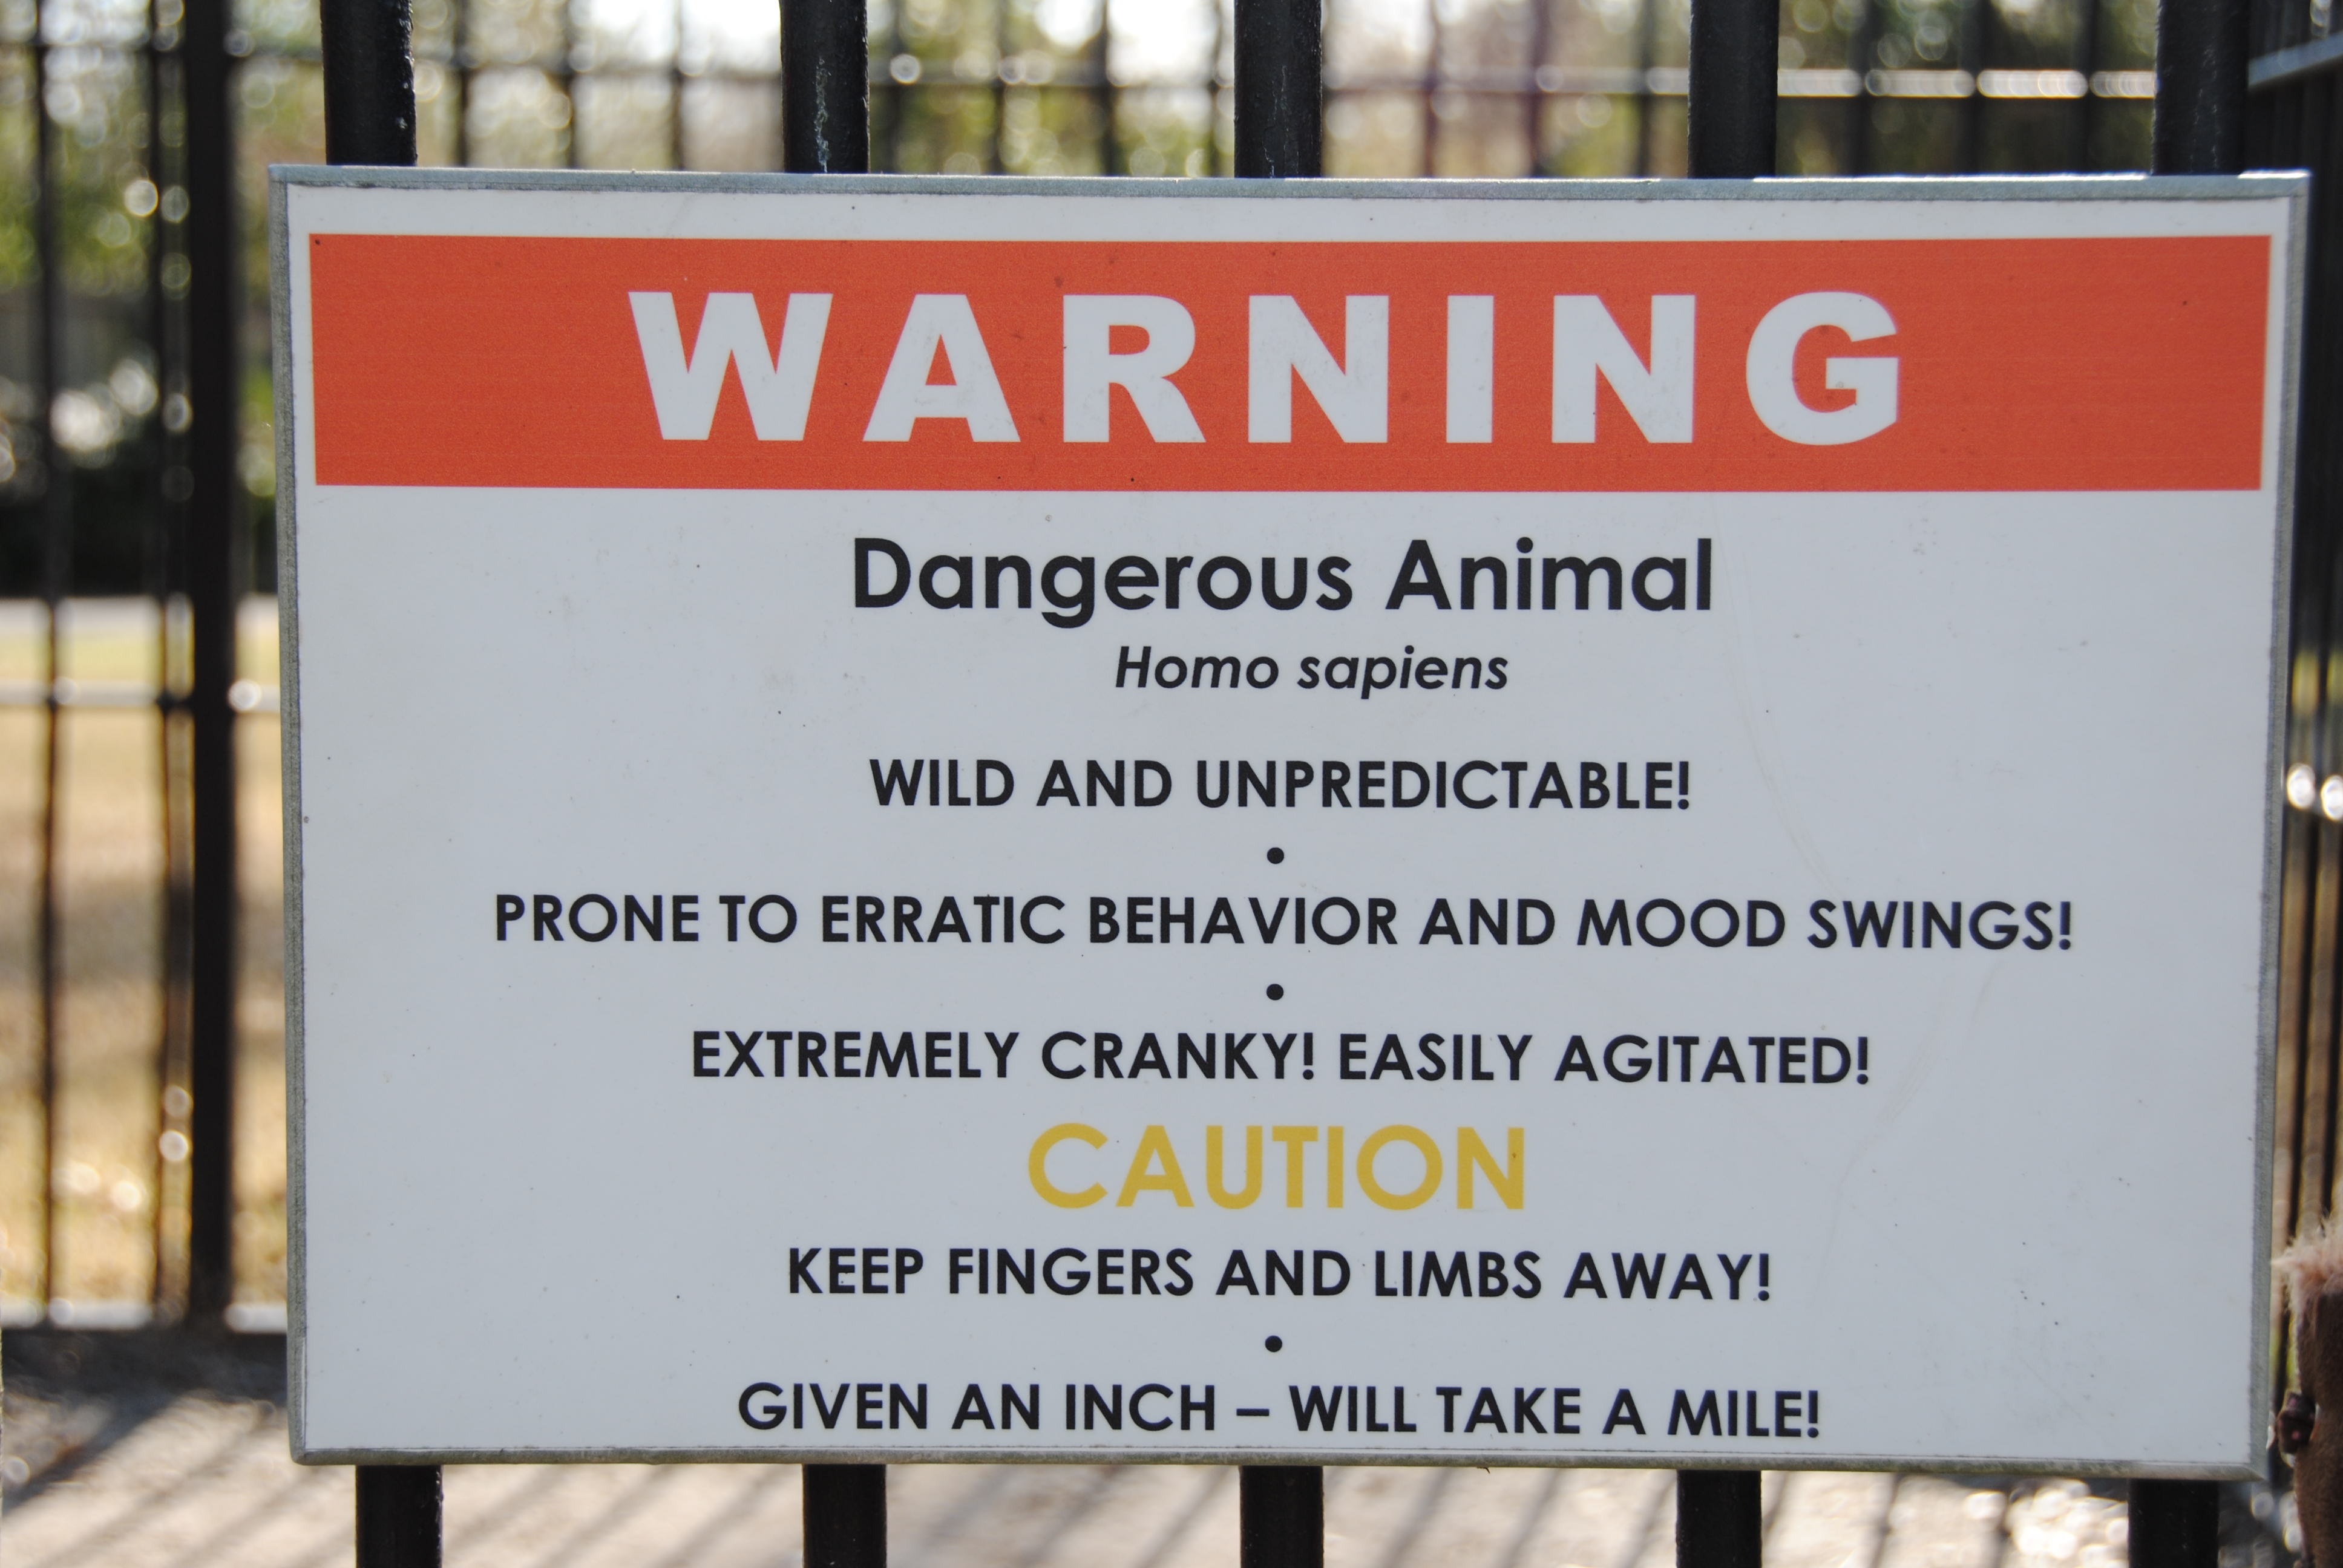
advertising, sign, zoo, community, banner, street sign, signage, cage, warning, homo sapiens